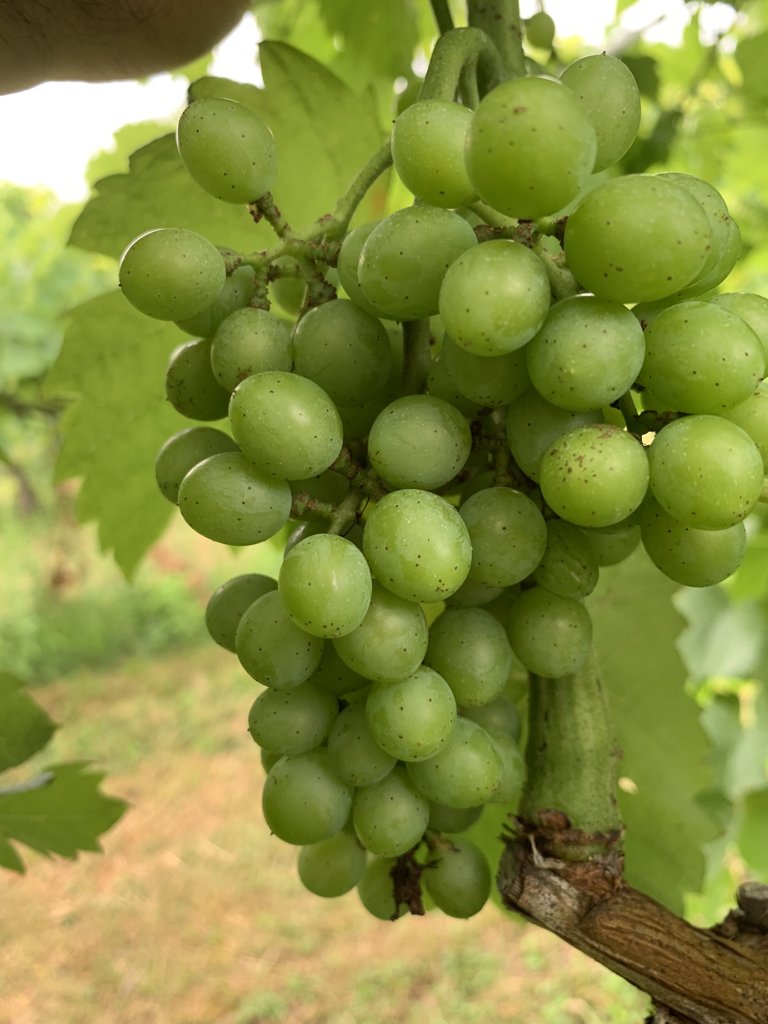
Berries visible: 59
Grape clusters: 1